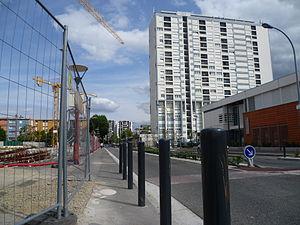
La rue du Lot à Toulouse (Haute-Garonne, France).